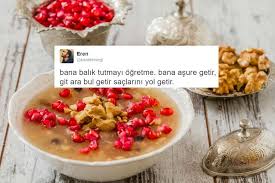
Yemek: asure